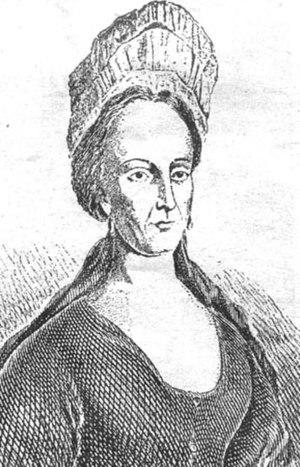
Les personnalités suivantes sont nées ou ont séjourné à Košice :